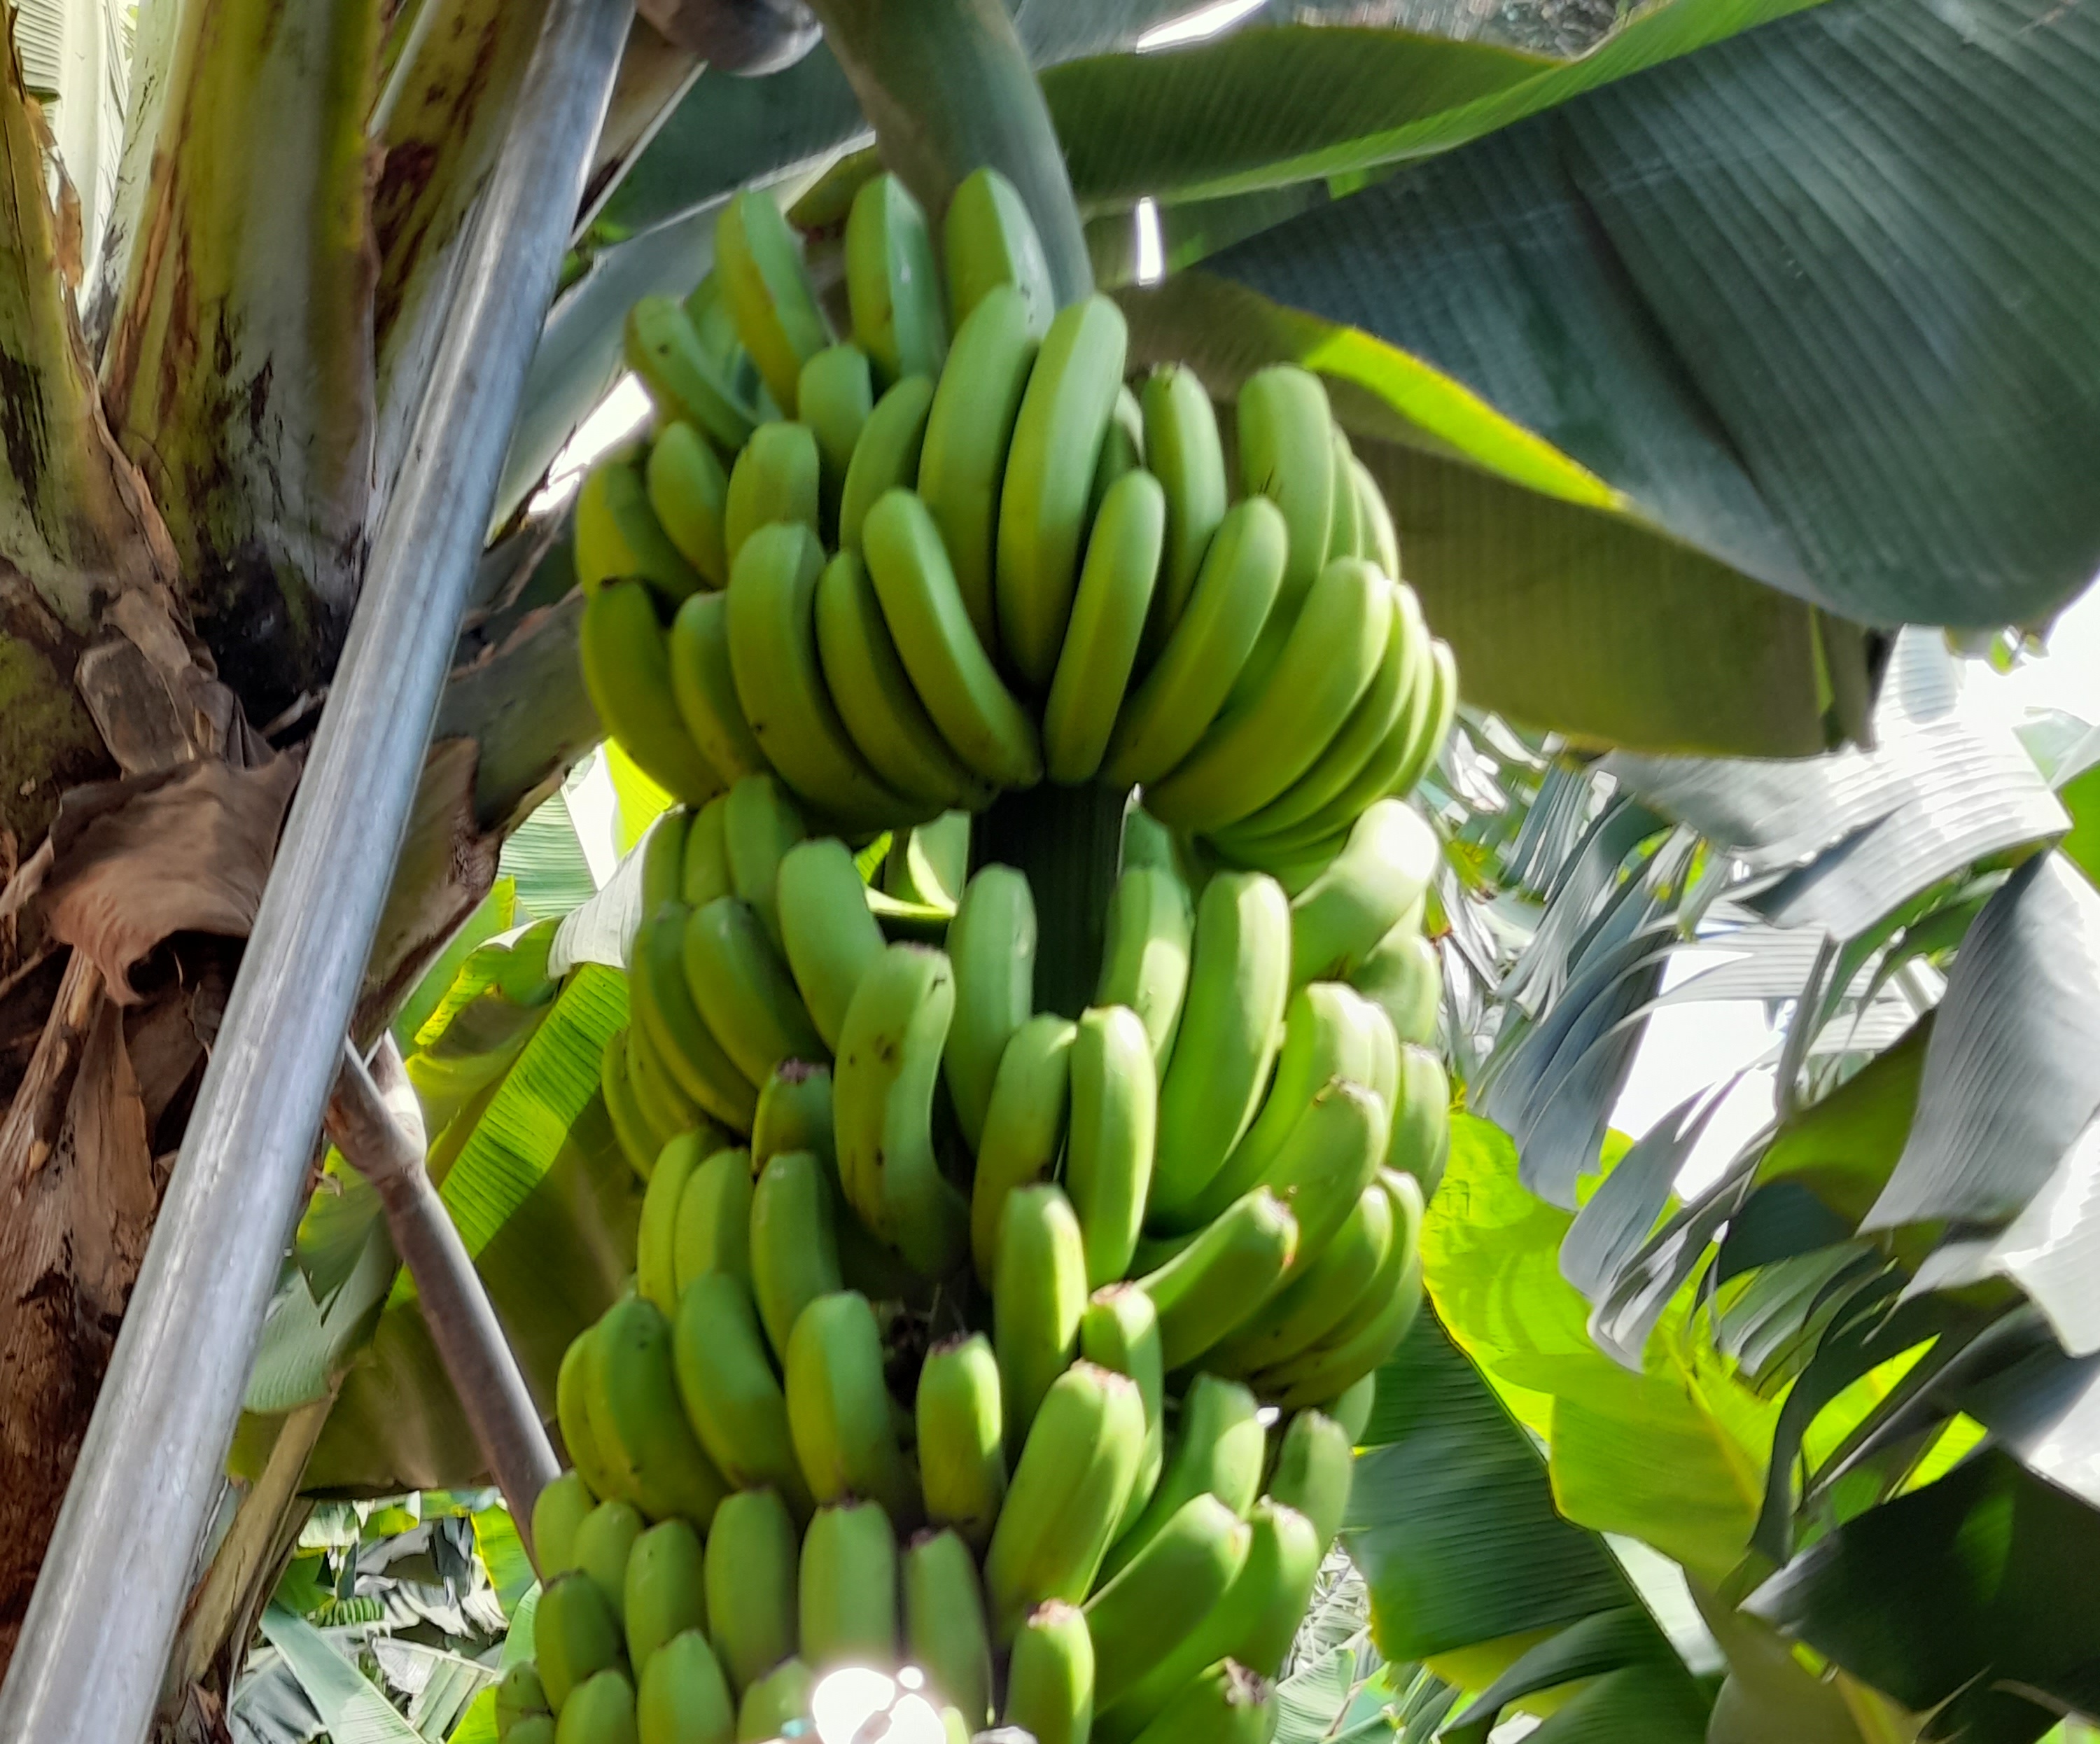
Label: Keep